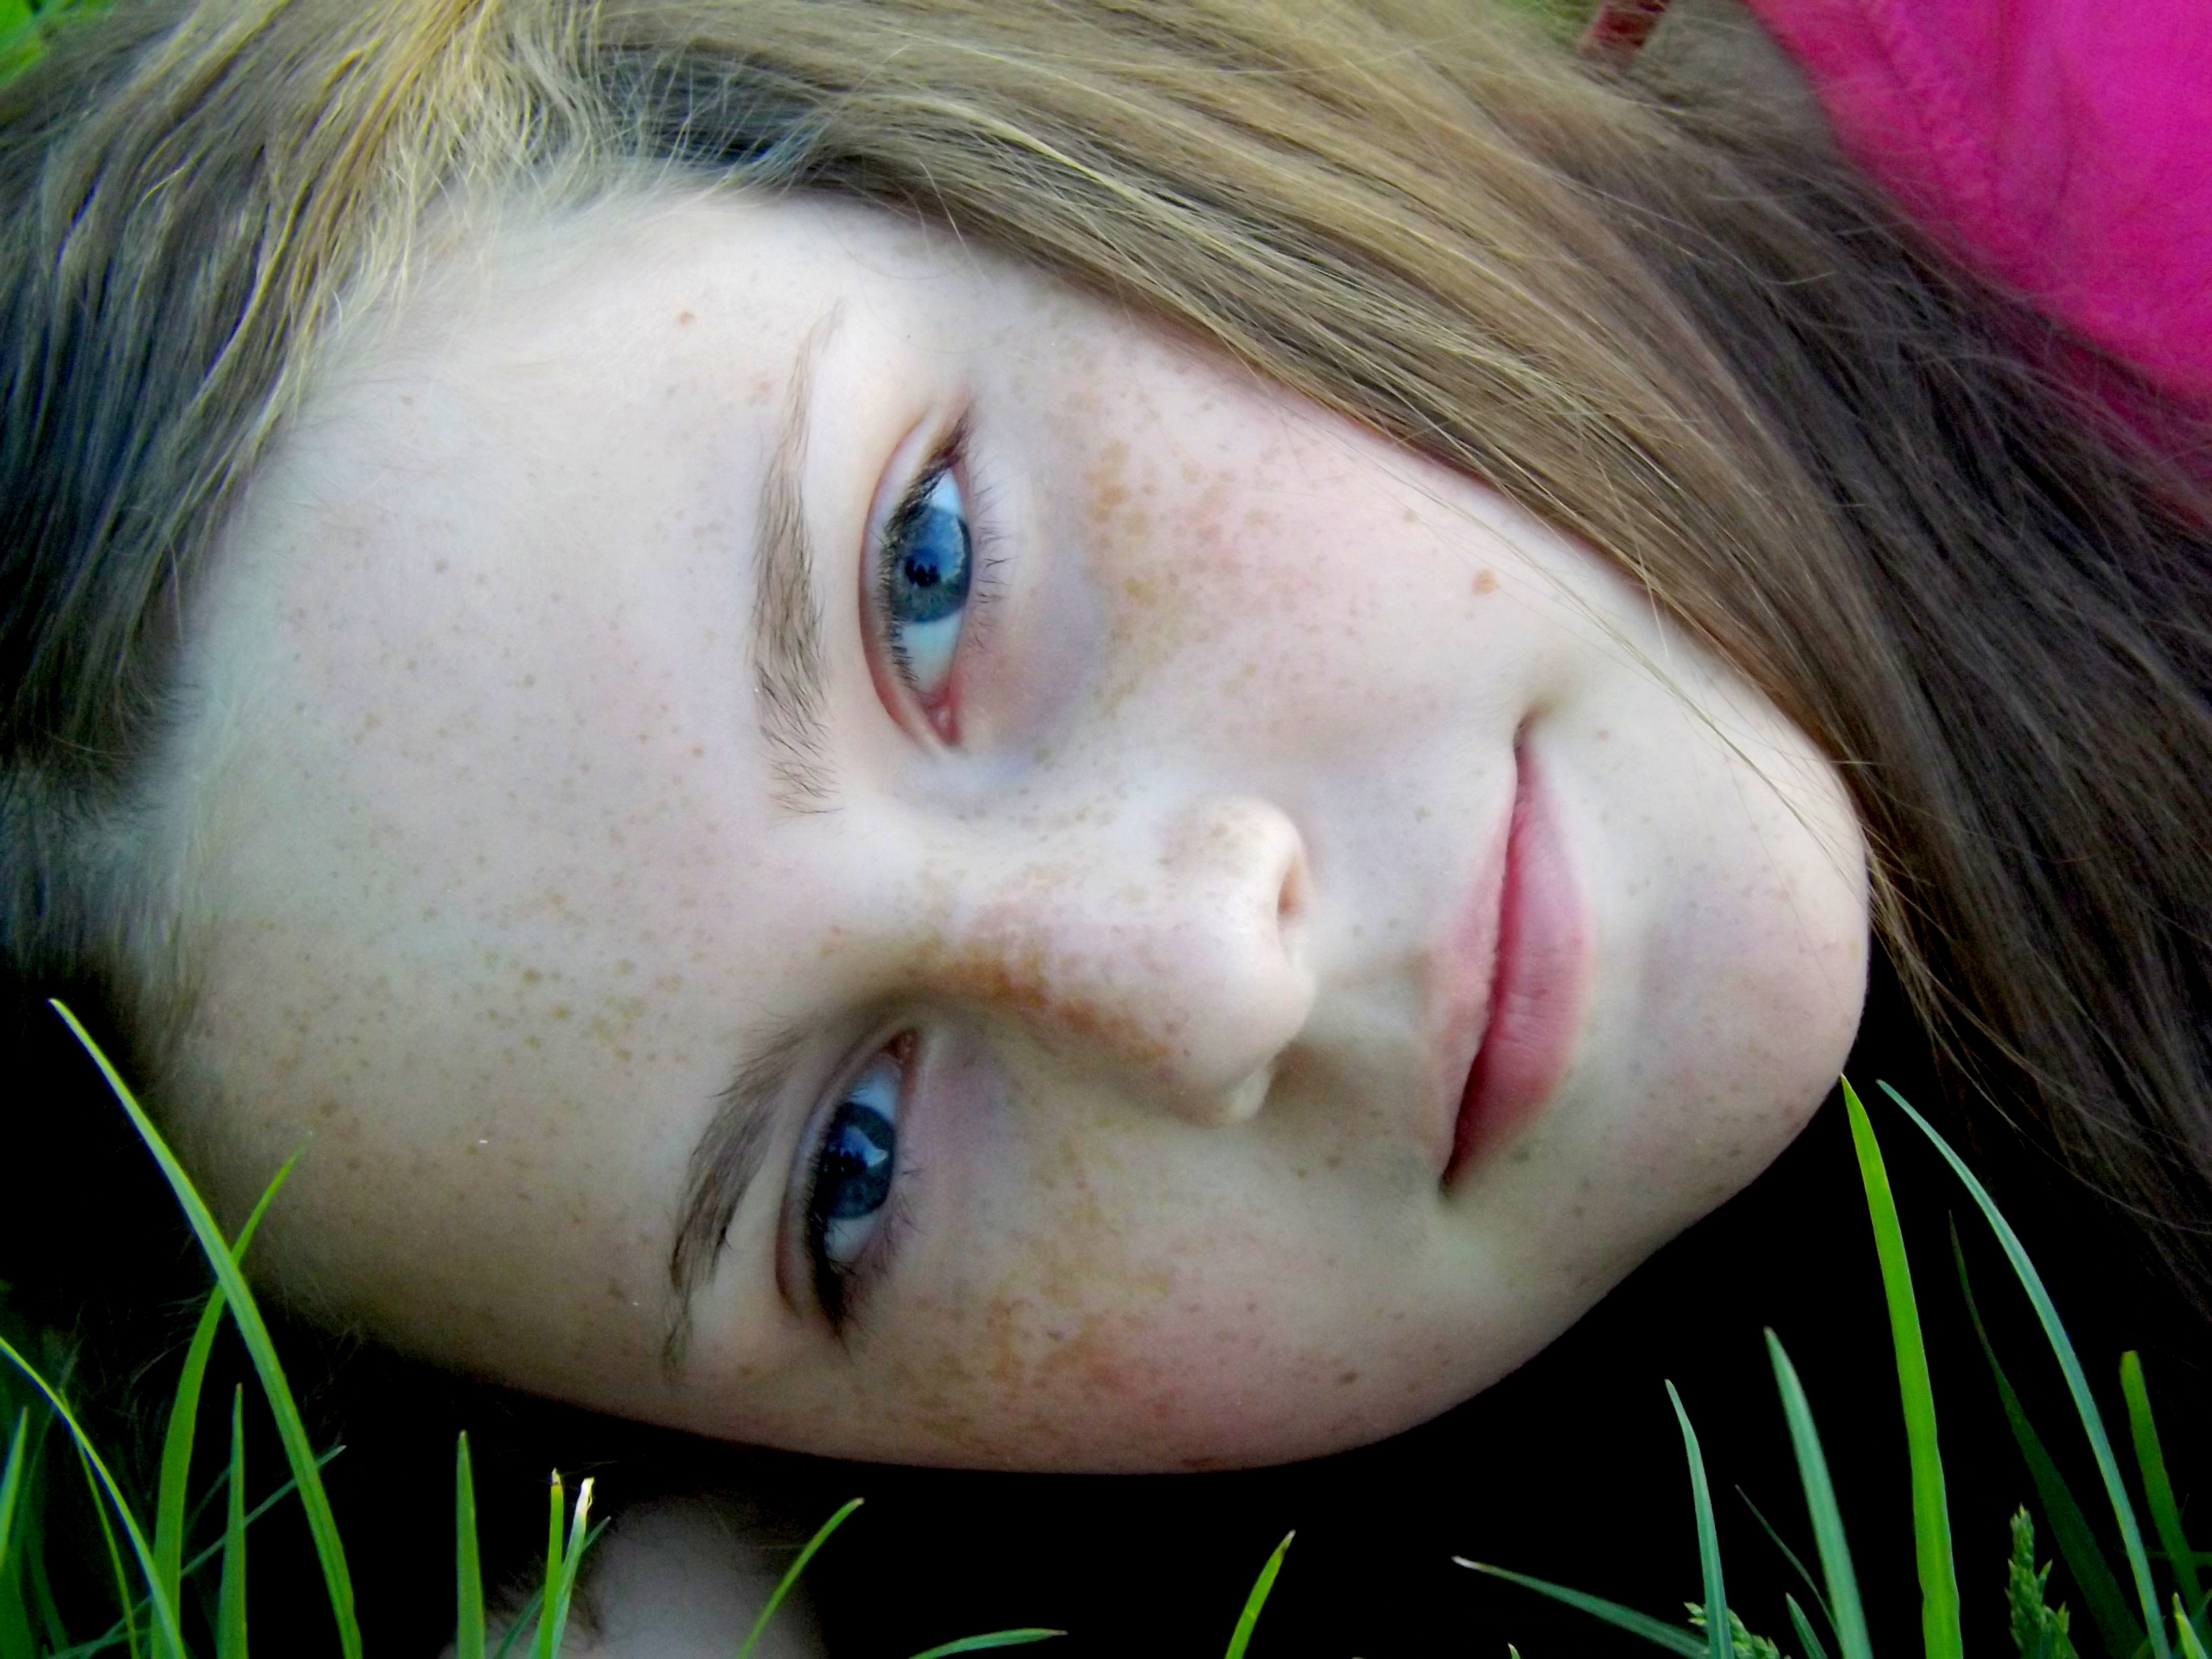
person, girl, photography, portrait, green, color, child, ear, facial expression, smile, mouth, freckle, close up, human body, face, nose, infant, eye, head, skin, beauty, organ, emotion, freckles, sense, portrait photography